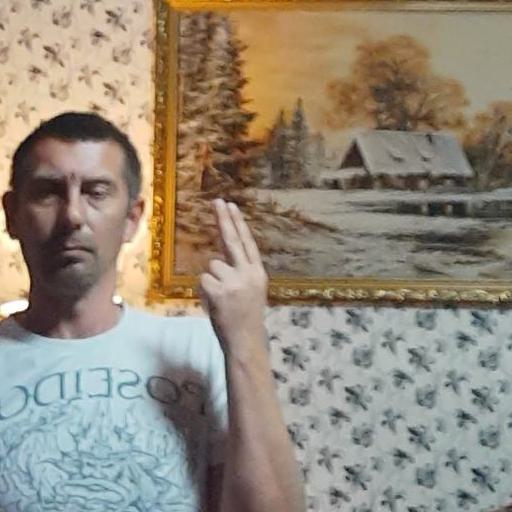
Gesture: two_up_inverted